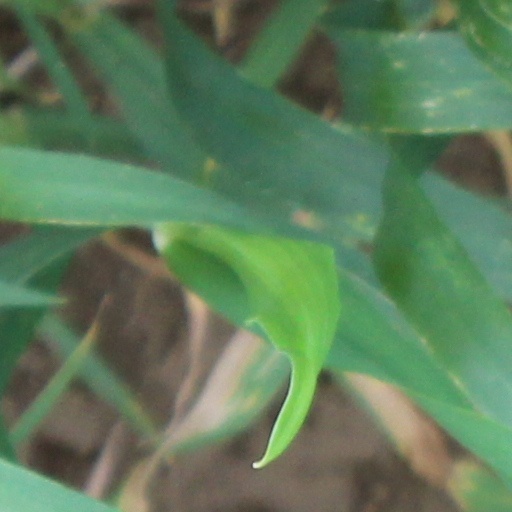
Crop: wheat